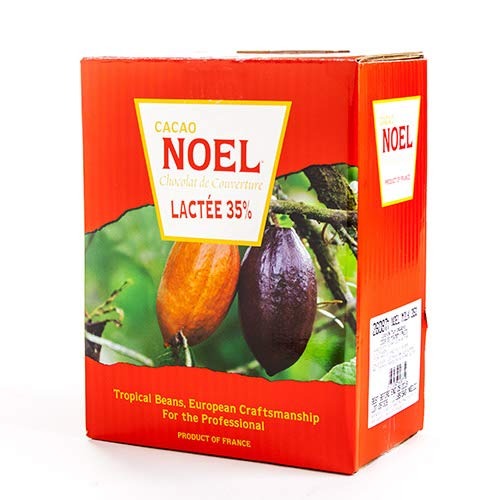
Item Name: Milk (Lactee) Couverture Baking Chocolate 35% by Cacao Noel (11 pound)
Bullet Point 1: Perfect for molding, dipping, enrobing and decoration.
Bullet Point 2: Cacao Noel uses carefully grown and selected Equatorial beans that are fermented and roasted at their factory on the Ivory Coast.
Bullet Point 3: This century-old manufacturer then ships the beans to France where they complete the selecting and blending.
Bullet Point 4: The shape and size of the chocolate buttons allows for easy weighing; fast, even melting and simple tempering.
Product Description: Perfect for molding, dipping, enrobing and decoration, this fine milk chocolate couverture is imported from France. The shape and size of the chocolate buttons allows for easy weighing; fast, even melting and simple tempering.This luxury European chocolate couverture is a valuable staple in professional kitchens throughout North America. Now, you too can enjoy European craftsmanship for the professional at home. Cacao Noel uses carefully grown and selected Equatorial beans that are fermented and roasted at their factory on the Ivory Coast. This century-old manufacturer then ships the beans to France where they complete the selecting and blending. The result is a sophisticated chocolate couverture line with an intense rich, complex flavor that meets the applications of chocolatiers and pastry chefs.Ingredients: Cocoa min. 38%; Cane sugar; cocoa butter; milk powder; cocoa mass; emulsifier; soy lecithin. Contains: milk, soy. Additional Notes: Sugar: 38% Cocoa mass: 38% .
Value: 1.0
Unit: Count

Price: 138.28